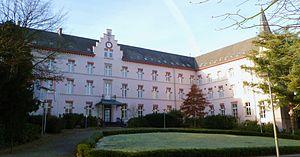
Les Œuvres pontificales missionnaires sont un organisme du gouvernement de l'Église catholique.